Ski Patrol (1990 film)

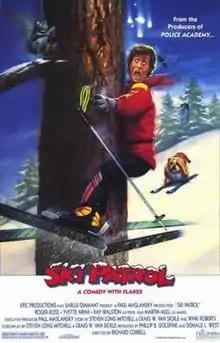
Theatrical release poster

Ski Patrol is a 1990 American comedy film directed by Richard Correll and starring Roger Rose, Yvette Nipar, Paul Feig, T. K. Carter, Leslie Jordan, George Lopez, Ray Walston, and Martin Mull.